Oleg the Wise

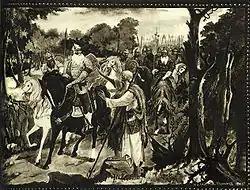
"Prince Oleg Approached by Pagan Priests", a Kholuy illustration to Pushkin's ballad.

According to the "Primary Chronicle", Oleg was a "relative" or "kinsman" of Rurik, and was entrusted by Rurik to take care of both his realm and his young son Igor. However, his relation to Rurik is debatable, and has been rejected by several modern scholars. Oleg is narrated to have succeeded Rurik as the ruler of Novgorod in 879. In 881–882, he took control of Smolensk, and then seized power in Kiev by tricking and slaying Askold and Dir, and setting himself up as prince in Kiev, which is commonly taken as the founding of Kievan Rus'. Although Oleg was the first "prince" ("knyaz") of Kiev according to the "Primary Chronicle", he was not yet a "grand prince" ("velikiy knyaz"). Whereas later Muscovite chroniclers would call Oleg a "grand prince" and Kiev a "grand principality", the earliest sources do not.